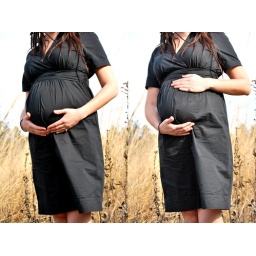
I love how Southern Gothic a pregnant woman wearing a black dress in a field feels to me.